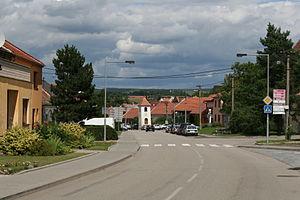
Jiříkovice est une commune du district de Brno-Campagne, dans la région de Moravie-du-Sud, en République tchèque. Sa population s'élevait à 909 habitants en 2017.